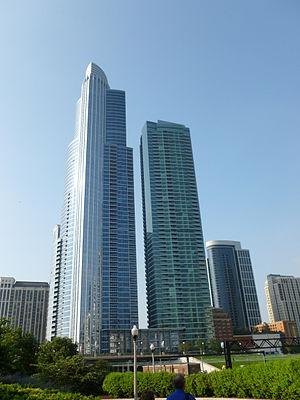
One Museum Park (à gauche) et One Museum Park West (à droite) en 2011